Buddhism

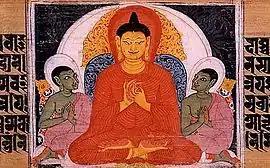
The Buddha teaching the Four Noble Truths. Sanskrit manuscript. Nalanda, Bihar, India

The Four Noble Truths, or the truths of the Noble Ones, express the basic orientation of Buddhism: everything is impermanent, yet we crave and cling to impermanent states and things, which is "dukkha", "incapable of satisfying" and painful. This keeps us caught in saṃsāra, metaphysicallty interpreted as the endless cycle of repeated rebirth, dukkha and dying again; also interpreted as a psychological cycle of repetitious rebirth of the ego.